Karin Karinna Bühler

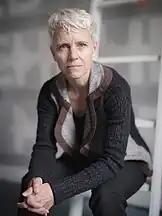
Karin Karinna Bühler (2023)

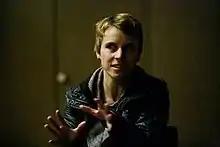
Karin Karinna Bühler (2009)

Karin Karinna Bühler (born June 21, 1974 in Herisau) is a Swiss contemporary artist. She is known for her conceptual and audio art as well as for her site-specific installations.